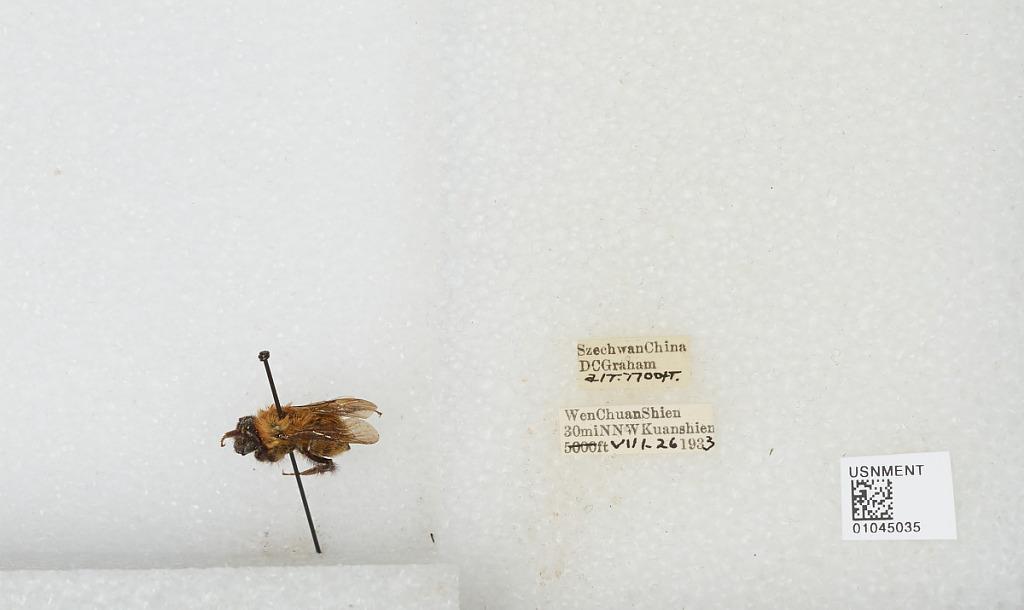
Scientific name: Bombus sp.
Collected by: D. Graham
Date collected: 1933-8-26
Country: China
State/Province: Sichuan
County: Wenchuan Xian
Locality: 30 mi NNW Kuanshien